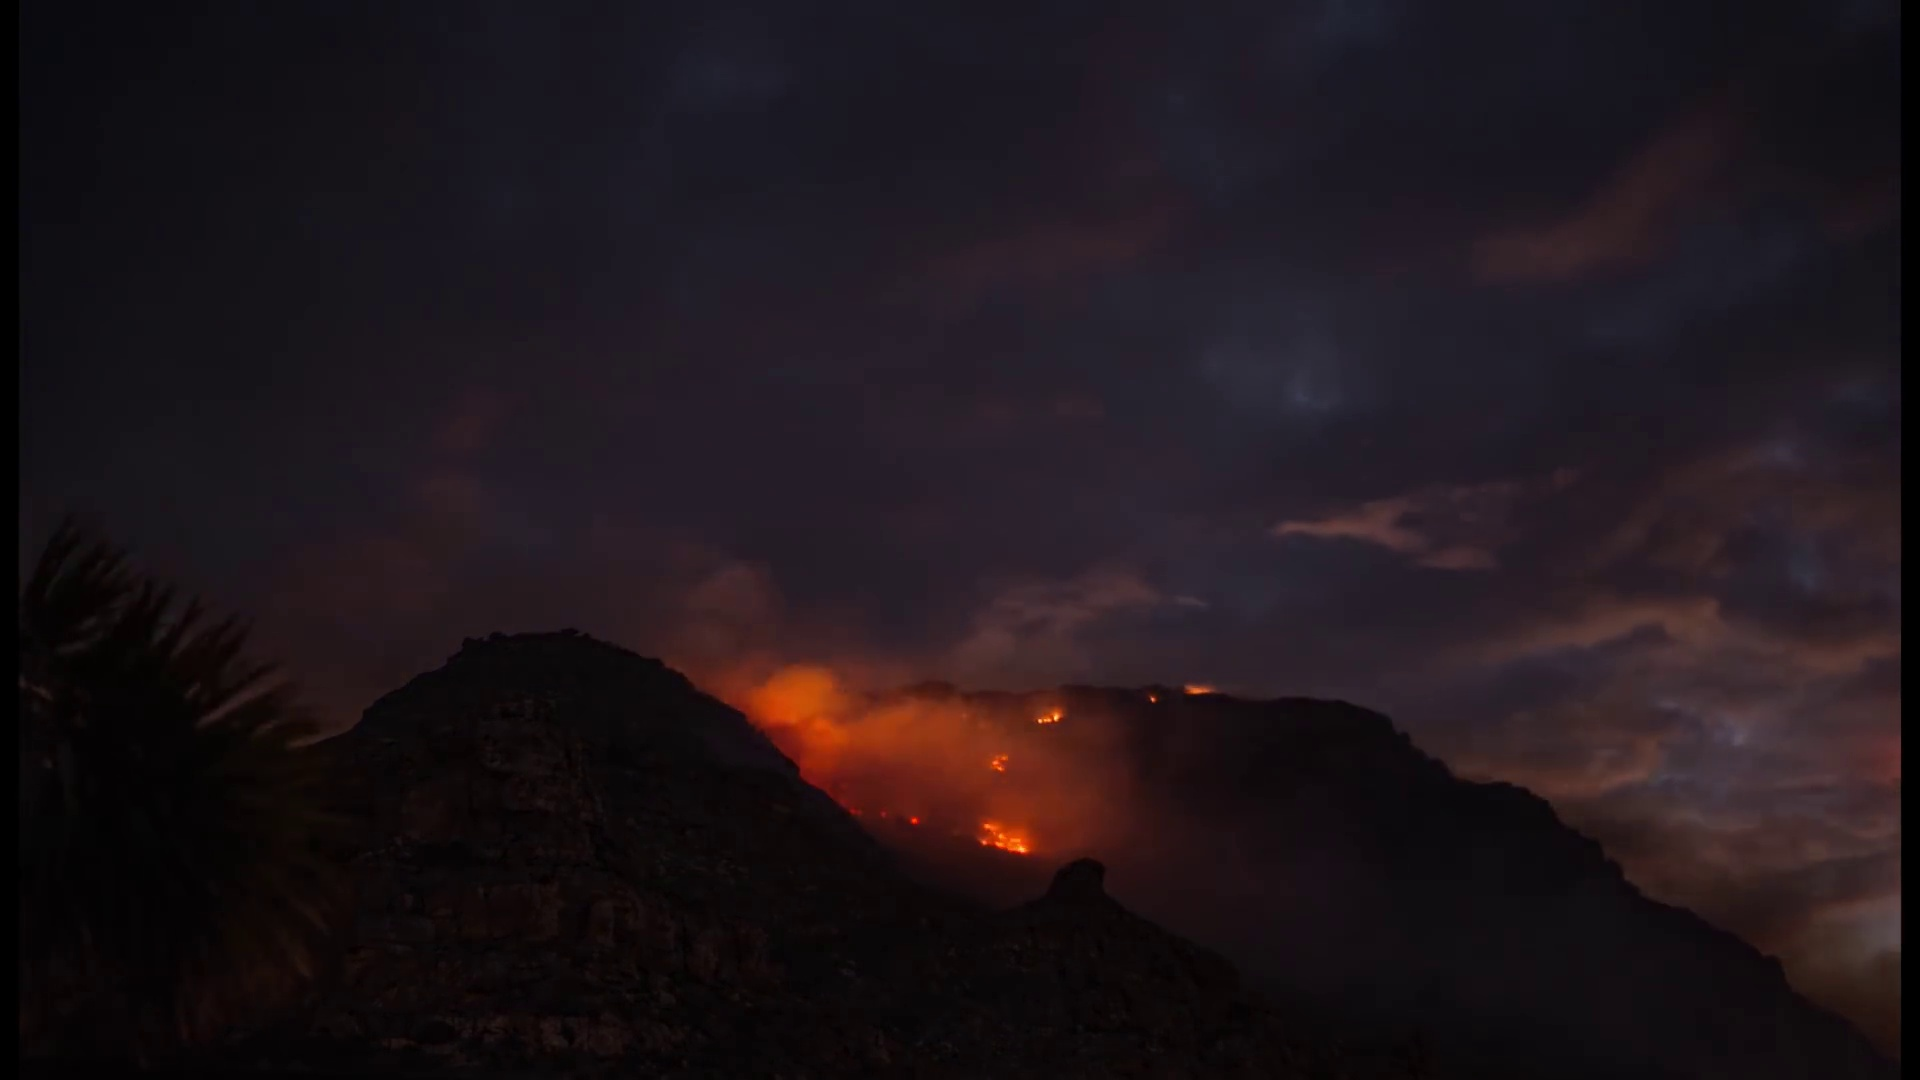
Fire: yes
Smoke: yes